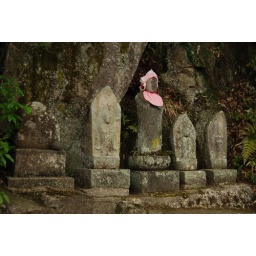
by a wooden bridge side